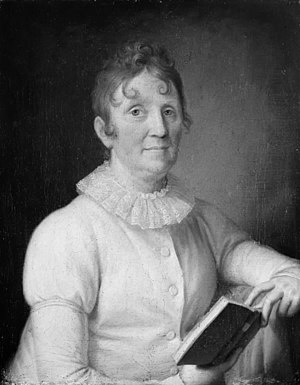
Johanne Rosing / Sidste roller
C.W. Eckersberg, Skuespillerinden Johanne Cathrine Rosing, 1809.